The Bishop's School

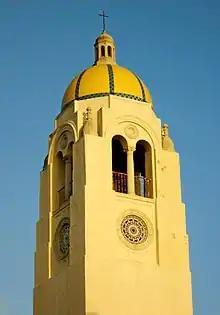
The Tower at sundown

The school is known to have educated the children of famous executives and athletes, such as Steve Kerr (Coach of the Golden State Warriors), Joseph Tsai (co-founder of Alibaba and owner of NBA’s Brooklyn Nets), Ralph Whitworth (Chairman of Hewlett Packard), Doug Manchester (American financier and former owner of The San Diego Union-Tribune), Junior Seau (American football player).